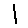
Label: 1